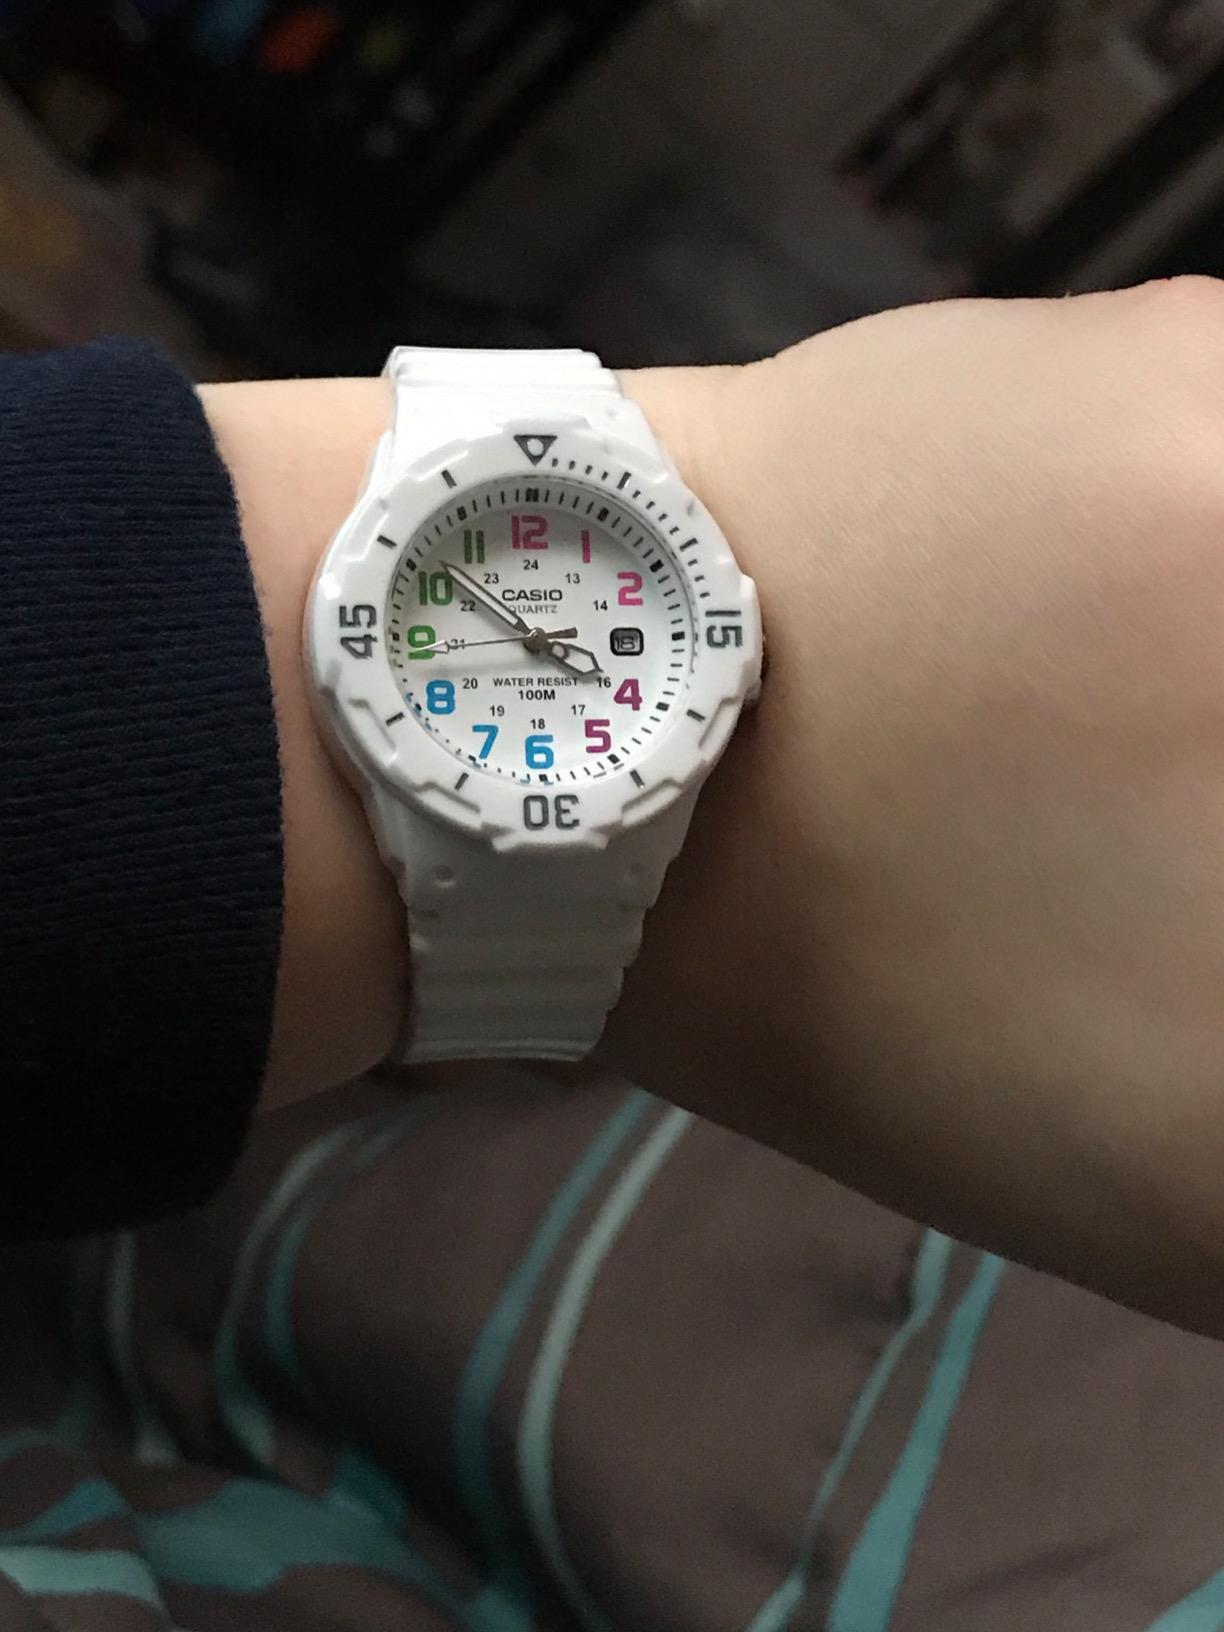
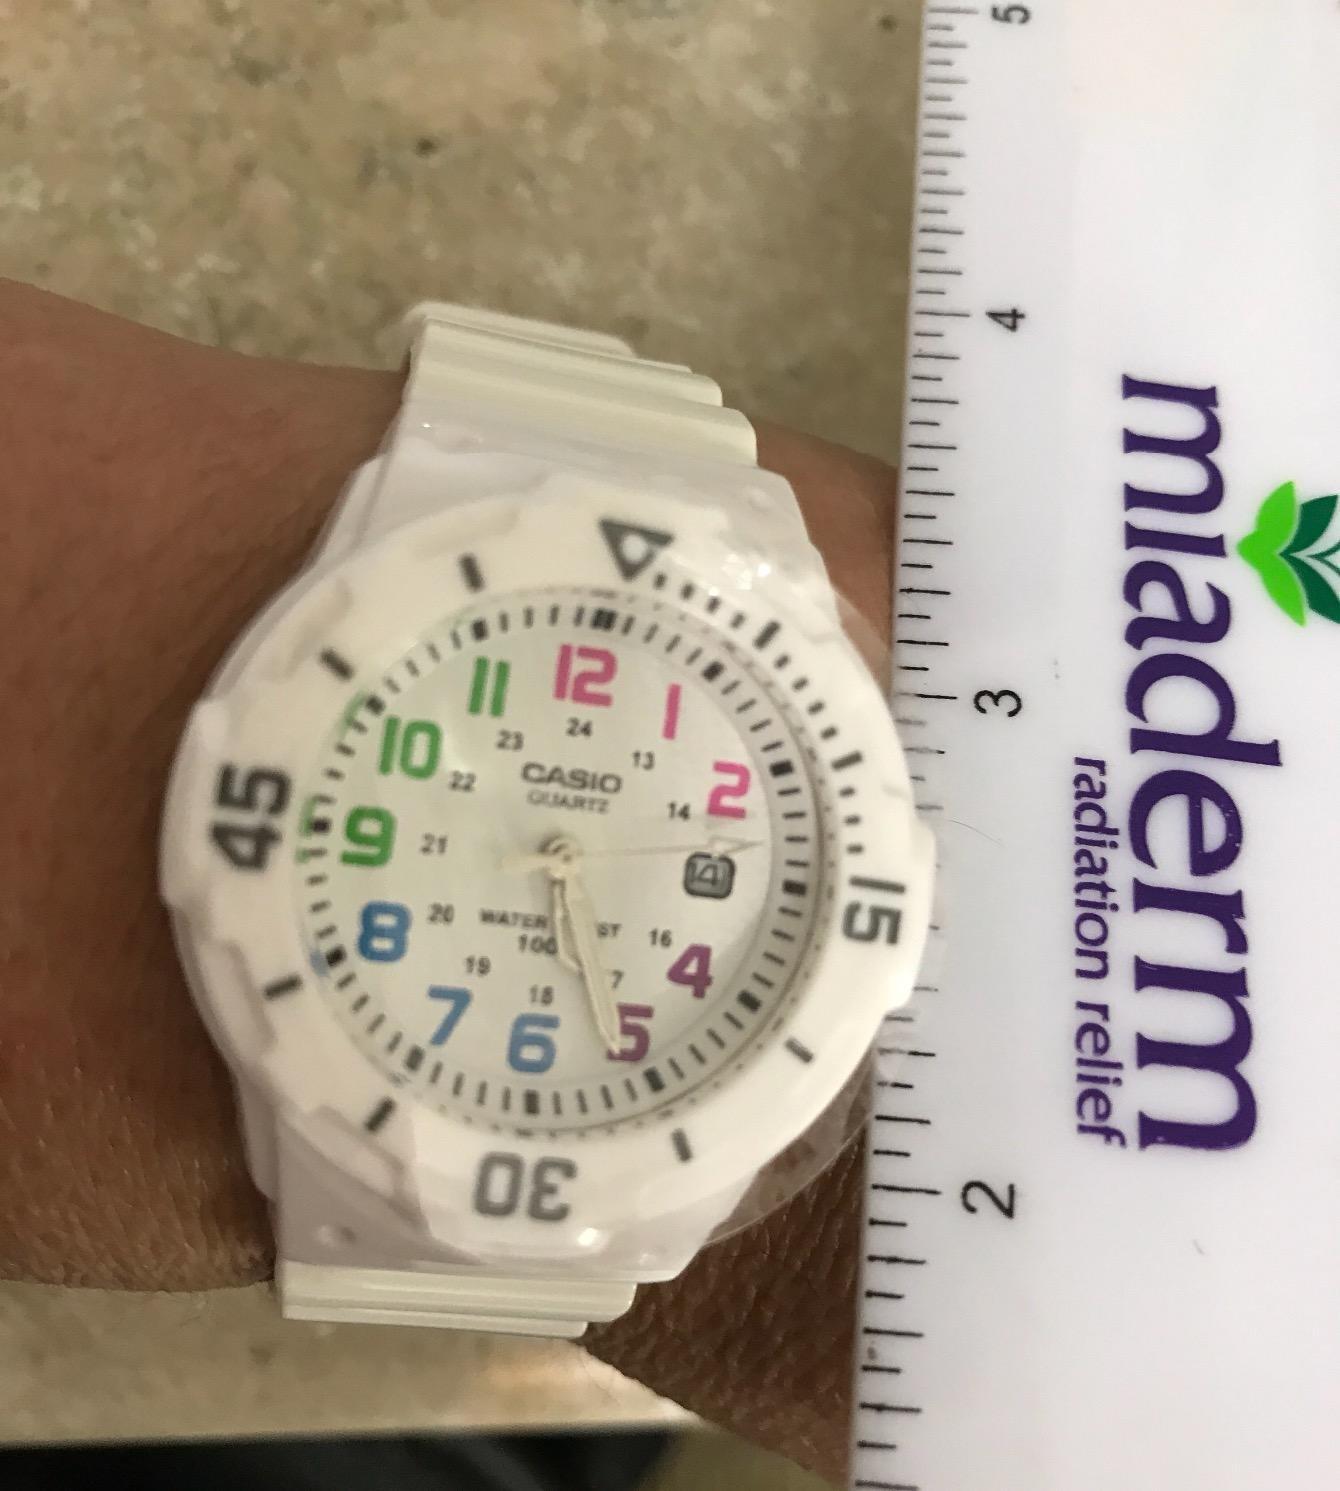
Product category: accessories_watch
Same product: yes